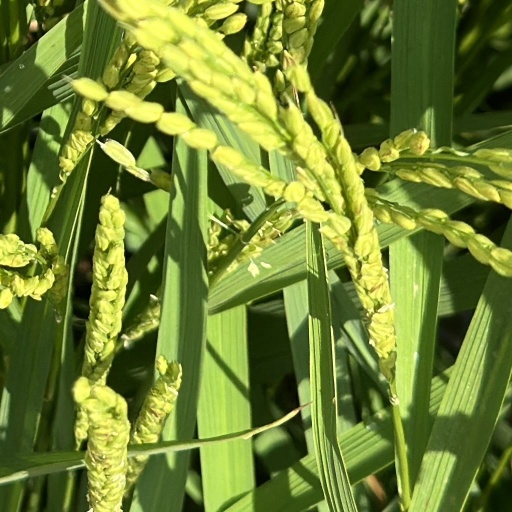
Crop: rice